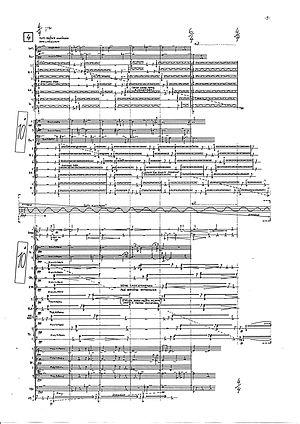
Wolfgang Mitterer, né le 6 juin 1958 à Lienz, est un organiste et compositeur autrichien.